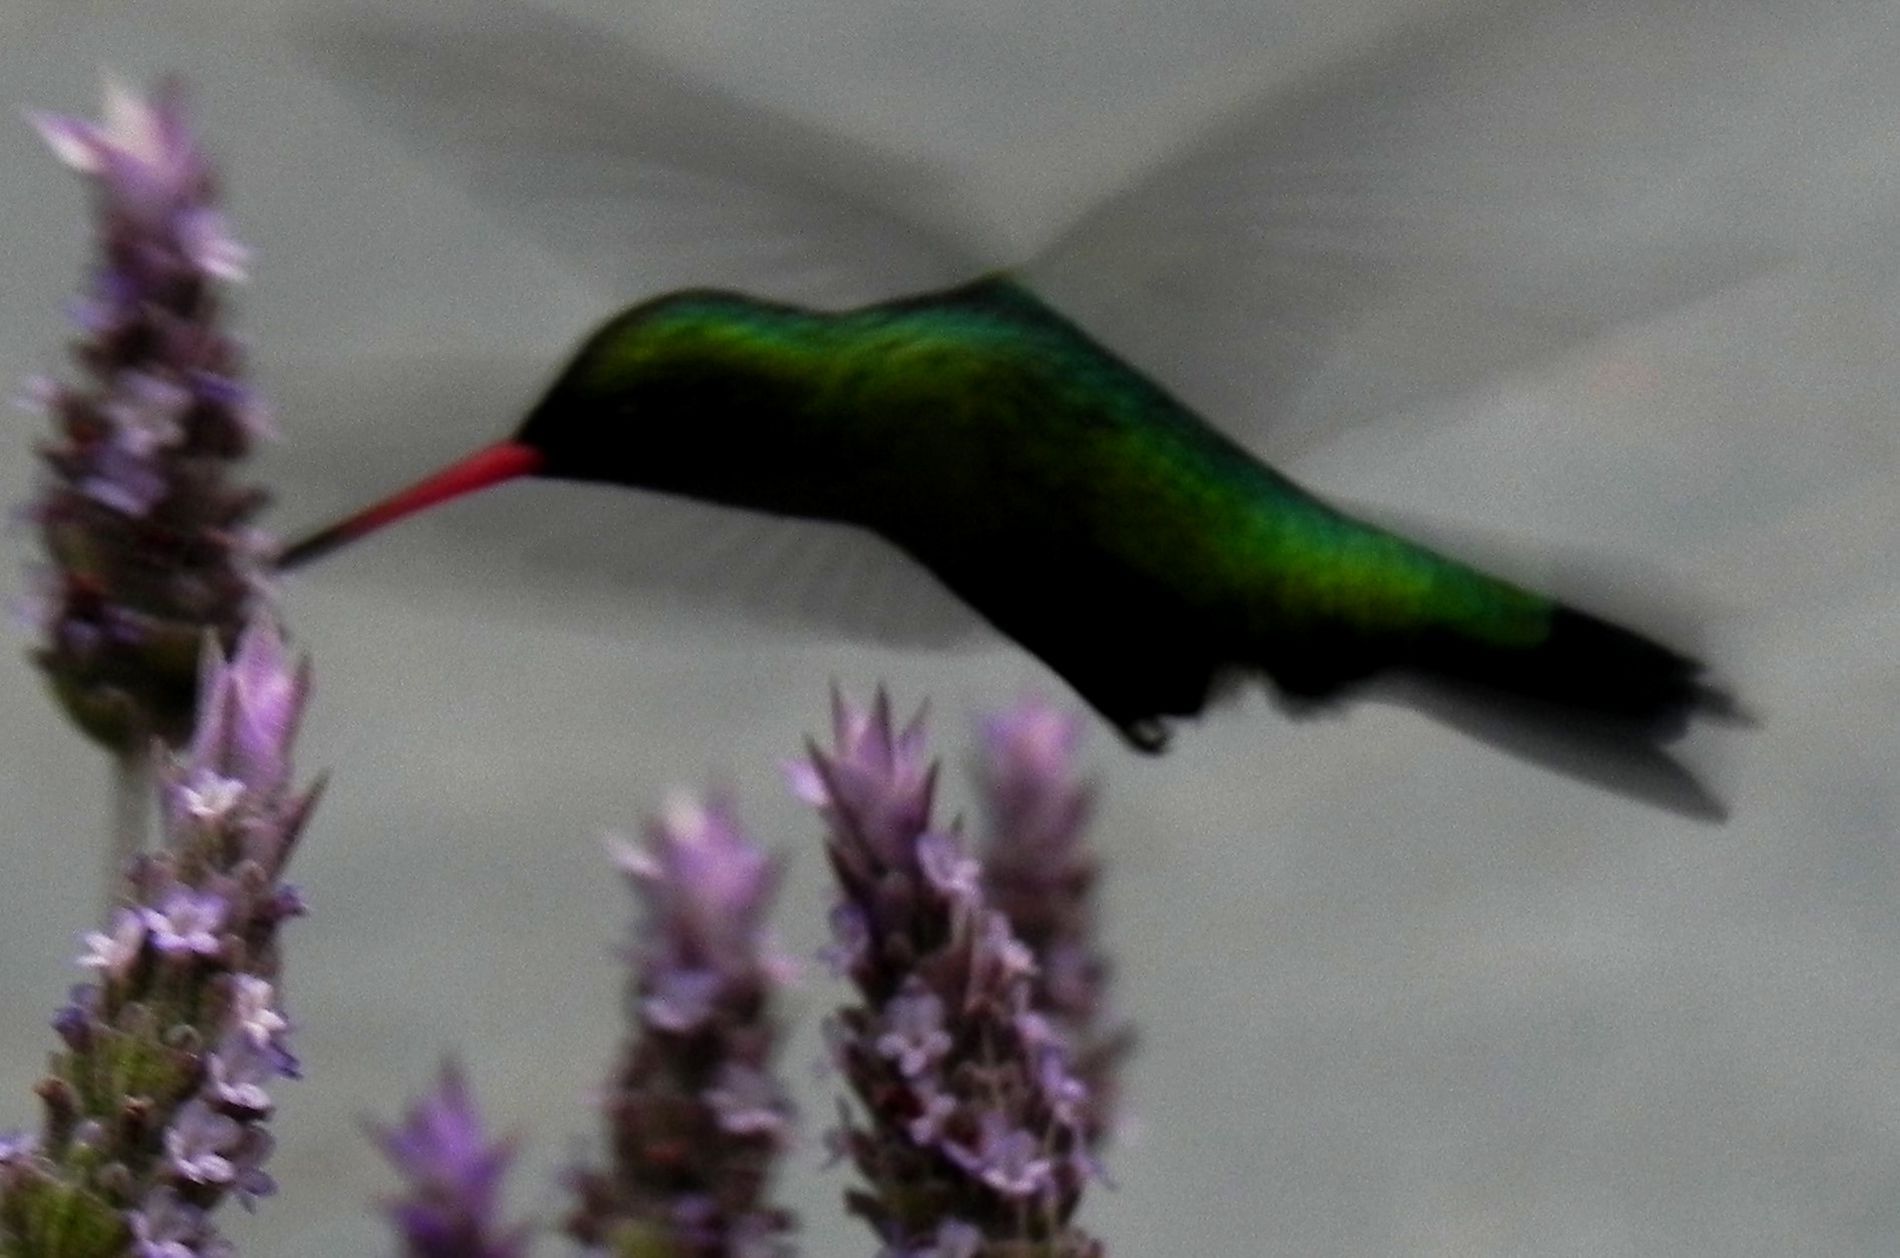
Bird Flying on Lavender
A small green bird is captured in mid-flight, and its wings are blurred with fast movement. Lavenders are visible in the image against a blurry grey background.
An action shot captures the delicate interaction between a bird and lavender flowers. The green color of the bird contrasts with the purple of the lavender, highlighting the natural beauty and energy.
Labels: Animal, Beak, Bird, Flower, Plant, Hummingbird, Insect, Invertebrate, Flying, Lavender, Purple, Geranium, Blur Background, Wings
Camera: NIKON COOLPIX P100
Aperture: F5
Exposure: 1/54 sec
ISO: 160
Focal length: 37.7 mm